Mulberry River (Arkansas)

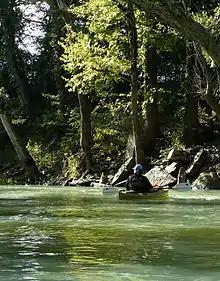
Canoeing on the Mulberry near Ozark

The Mulberry is a scenic and popular river for recreational boating with kayaks or canoes. The river varies greatly in its flow depending upon the season and recent precipitation, but the water level is usually adequate for paddling between mid-October and mid-June. Water quality is excellent. Forty-five miles of the river are floatable beginning at Wolf Pen Access and Recreation Area in the Ozark National Forest and continuing until near the river's mouth where it flows into the Arkansas River. There are Class I to III rapids at many points in the river and paddling can be hazardous if the water level is high. At low water the river is placid and barely flows. Several access points along the river offer camping and supplies. Fishing for Smallmouth Bass and Green Sunfish is also popular.